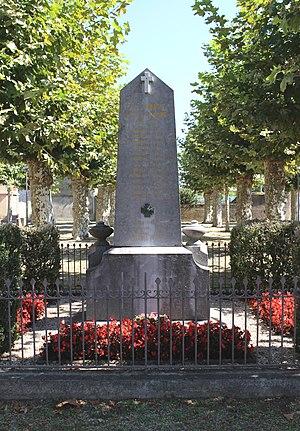
Monument aux morts de Camalès (Hautes-Pyrénées)
Camalès est une commune française située dans le département des Hautes-Pyrénées, en région Occitanie.